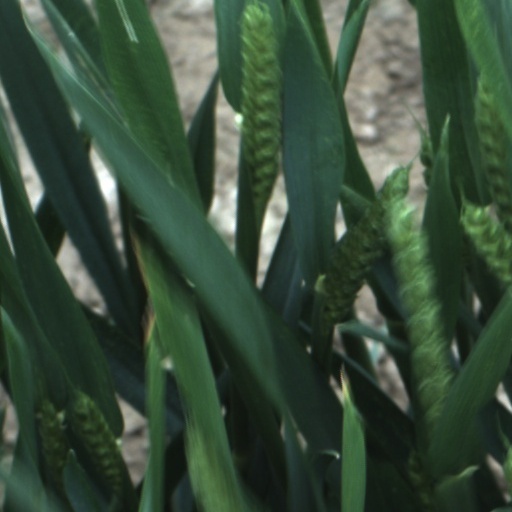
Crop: wheat